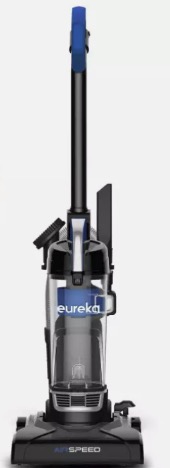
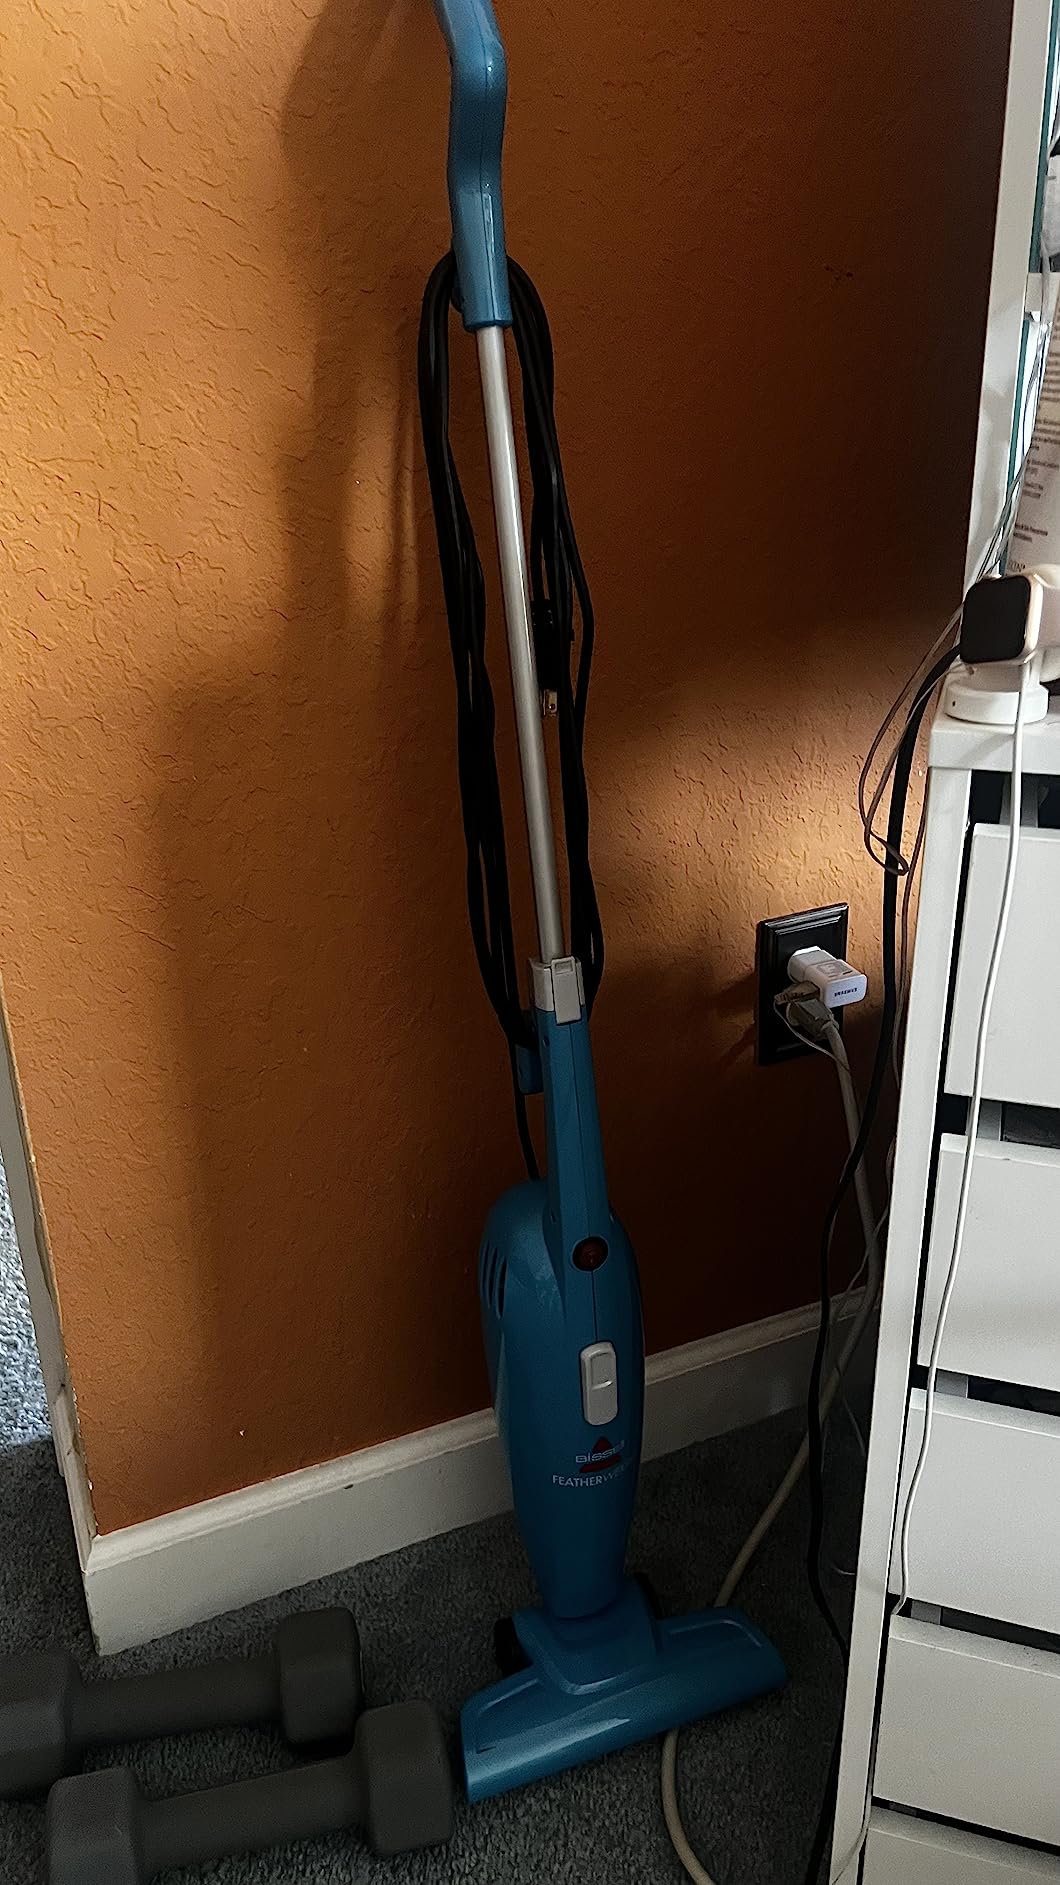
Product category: items_vacuum
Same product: no